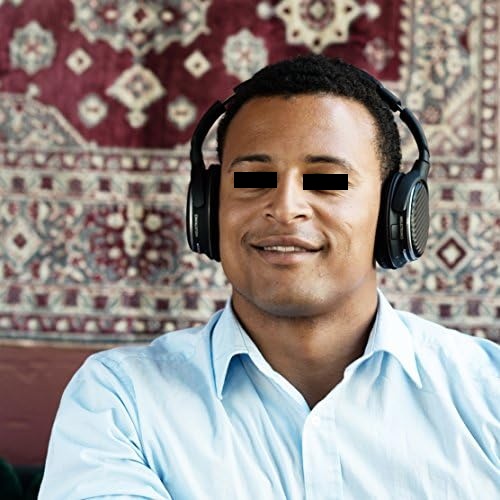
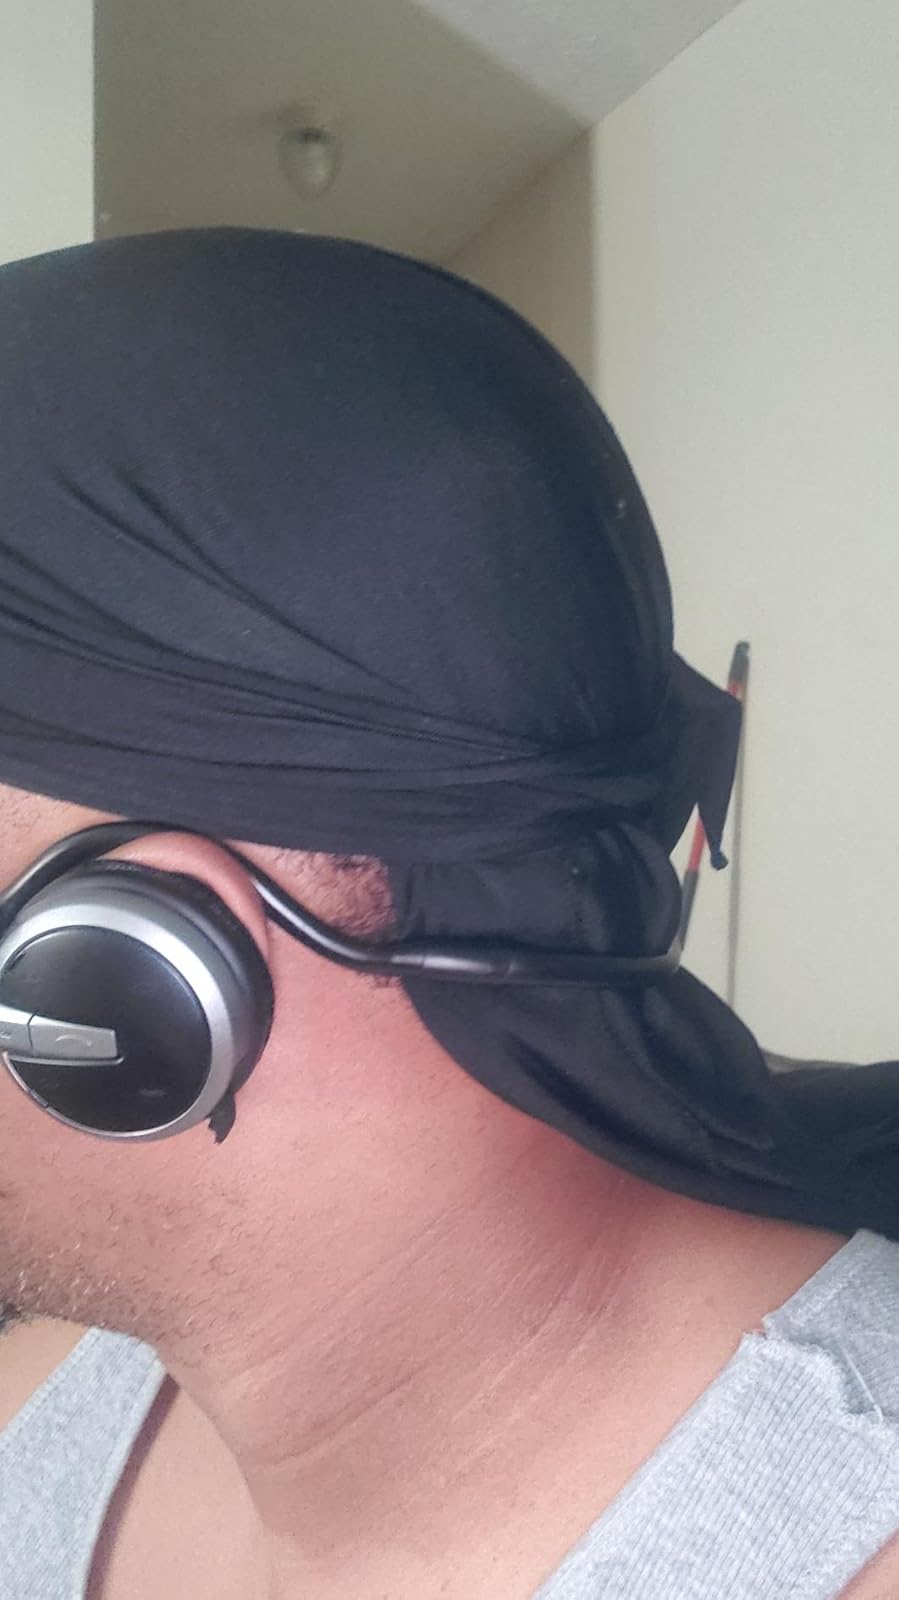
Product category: headphones
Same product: no